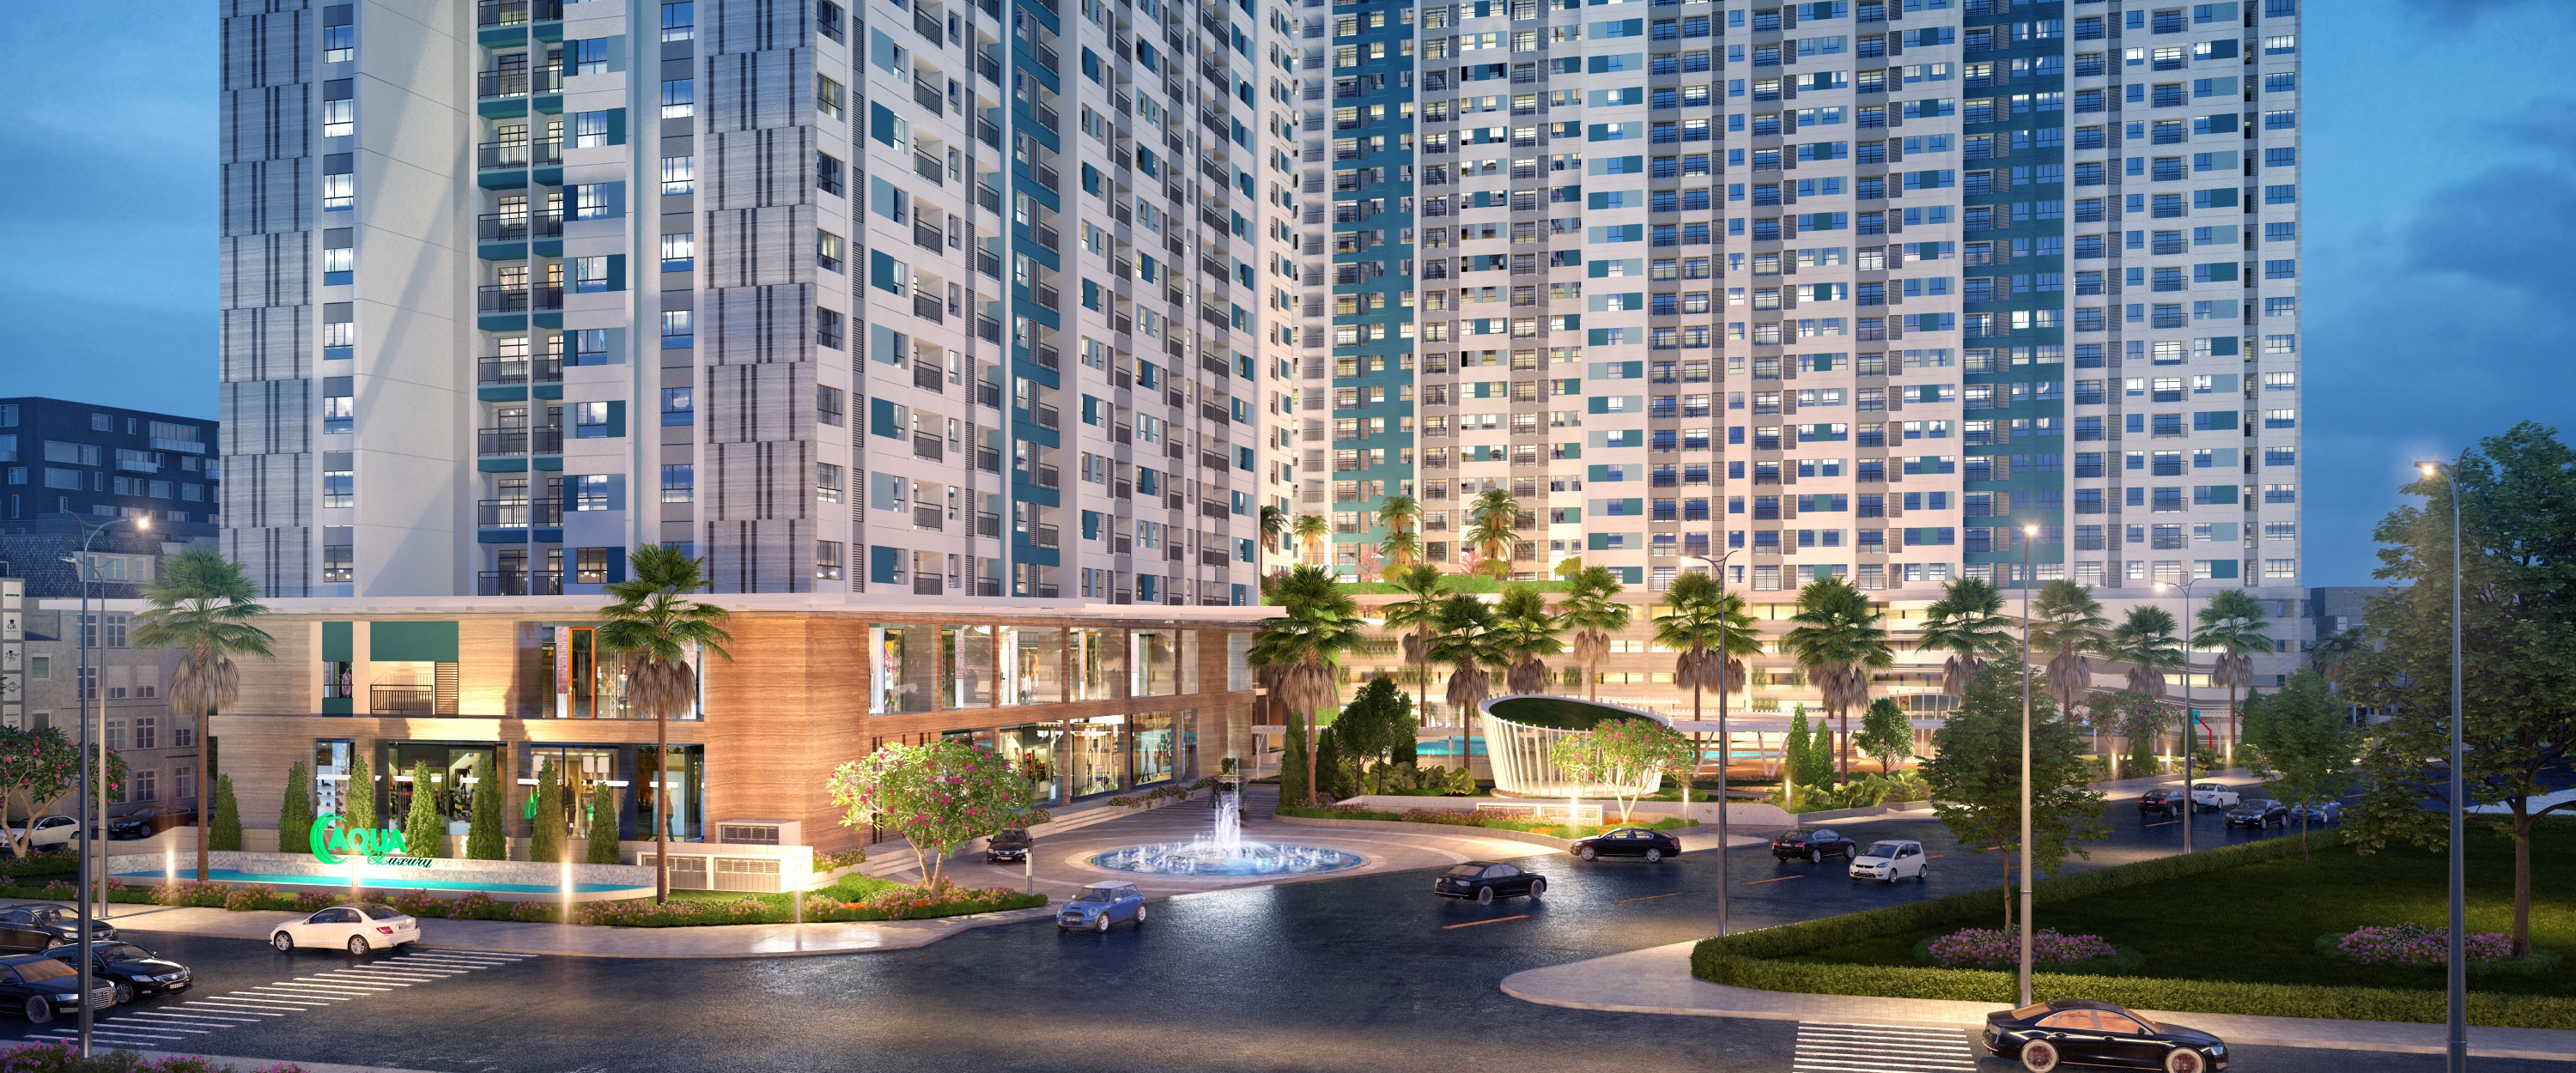
architecture, skyline, building, city, skyscraper, cityscape, downtown, plaza, landmark, facade, apartment, tower block, headquarters, metropolis, condominium, neighbourhood, urban area, residential area, human settlement, metropolitan area, mixed use